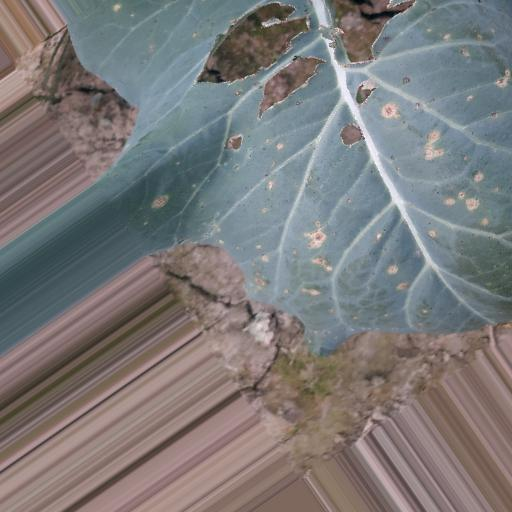
Label: Black Rot